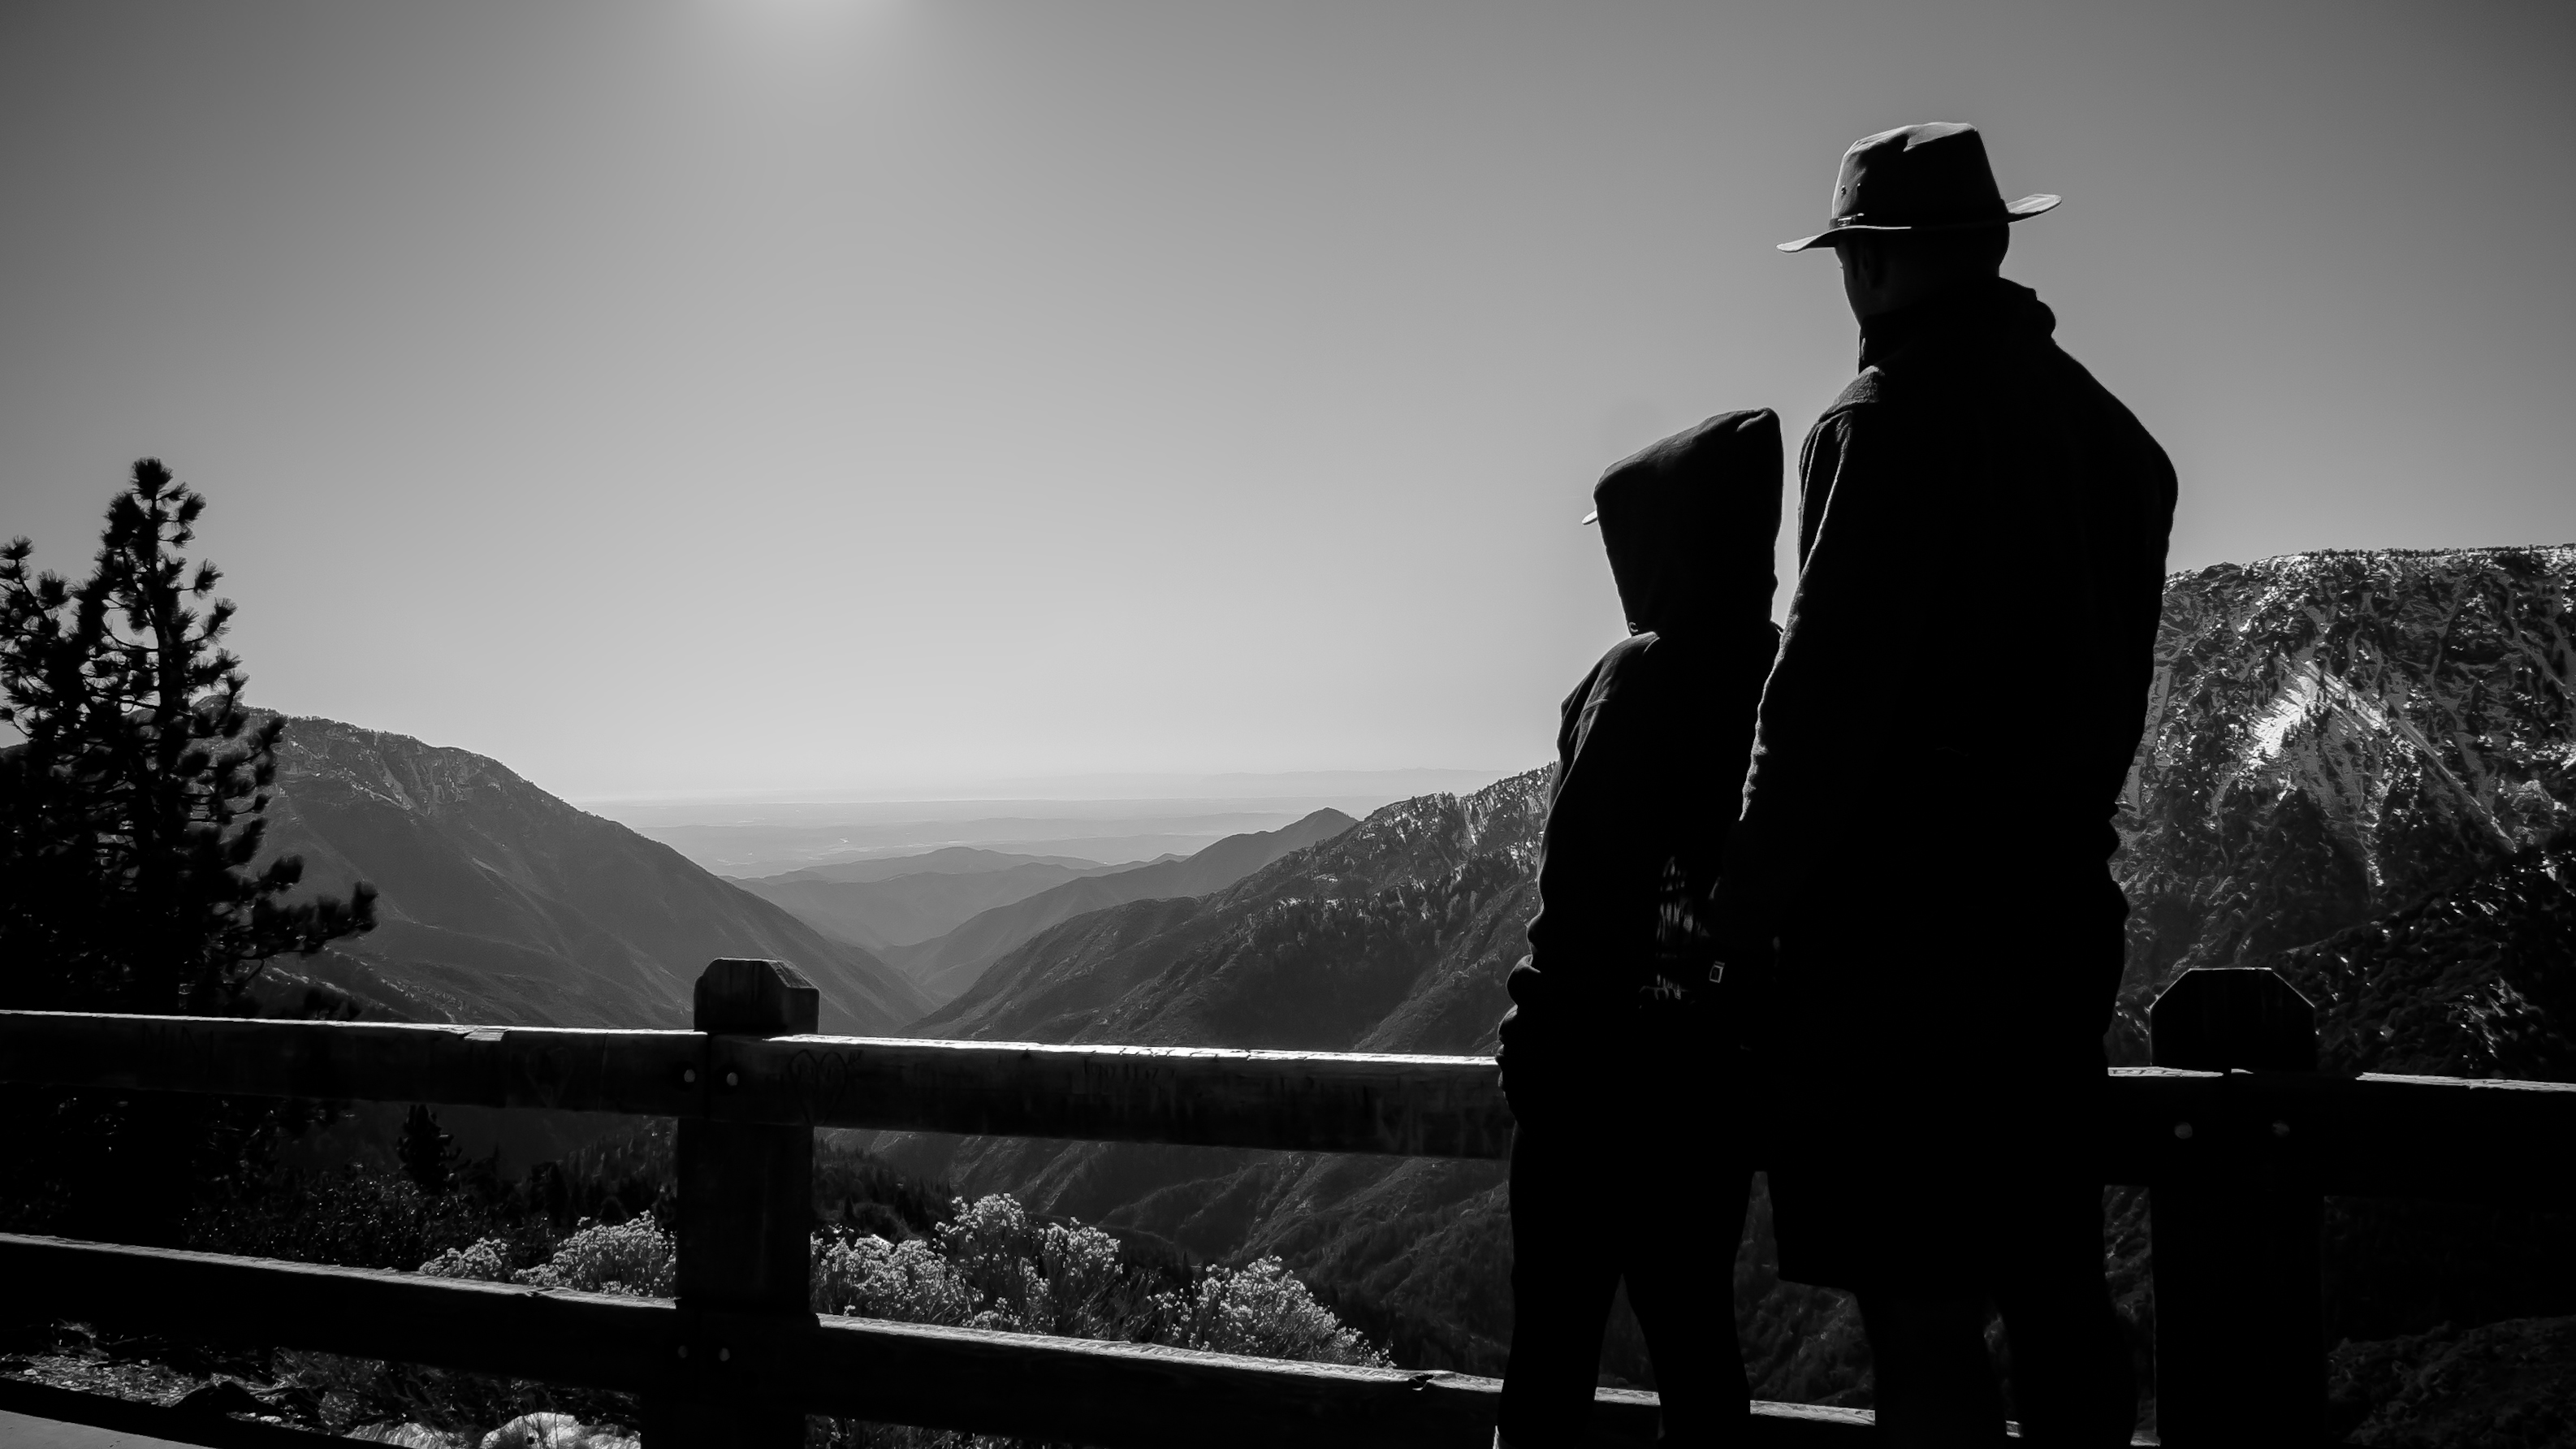
man, silhouette, mountain, snow, light, black and white, woman, trail, white, photography, hill, view, valley, lookout, evening, hat, darkness, black, monochrome, california, crest, bw, grey, creativecommons, vally, wife, photograph, tall, beauty, vista, lanscape, depth, pacific, short, hats, husband, wrightwood, insipration, silhoutette, monochrome photography, film noir